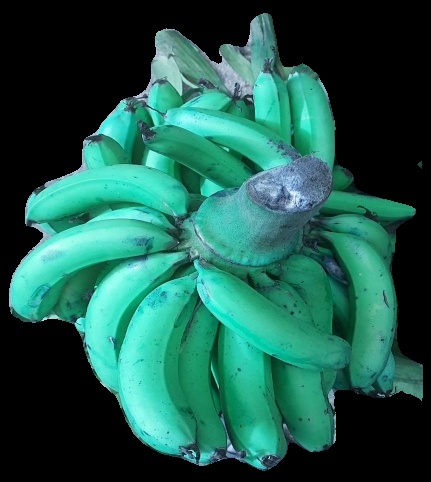
Variety: pachbale
Grade: grade3